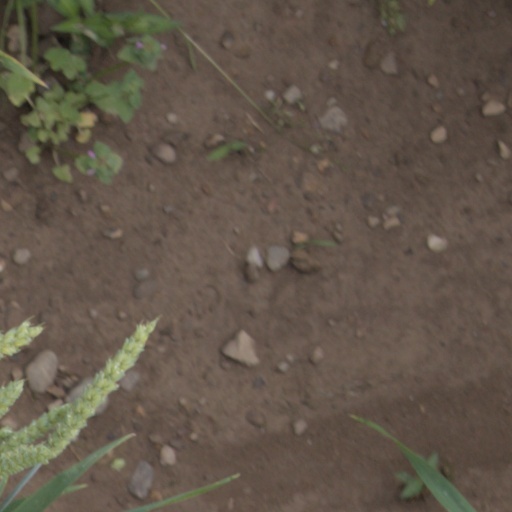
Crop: wheat